John Coltrane

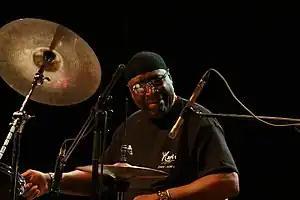
Percussionist Rashied Ali (pictured in 2007) augmented Coltrane's sound.

By late 1965, Coltrane was regularly augmenting his group with Sanders and other free jazz musicians. Rashied Ali joined the group as a second drummer. This was the end of the quartet. Claiming he was unable to hear himself over the two drummers, Tyner left the band shortly after the recording of "Meditations". Jones left in early 1966, dissatisfied by sharing drumming duties with Ali and stating that, concerning Coltrane's latest music, "only poets can understand it". In interviews, Tyner and Jones both voiced their displeasure with the music's direction; however, they would incorporate some of the intensity of free jazz in their solo work. Later, both musicians expressed tremendous respect for Coltrane: regarding his late music, Jones stated: "Well, of course it's far out, because this is a tremendous mind that's involved, you know. You wouldn't expect Einstein to be playing jacks, would you?" Tyner recalled: "He was constantly pushing forward. He never rested on his laurels, he was always looking for what's next... he was always searching, like a scientist in a lab, looking for something new, a different direction... He kept hearing these sounds in his head..." Jones and Tyner both recorded tributes to Coltrane, Tyner with "Echoes of a Friend" (1972) and "" (1987), and Jones with "" (1978) and "Tribute to John Coltrane "A Love Supreme"" (1994).